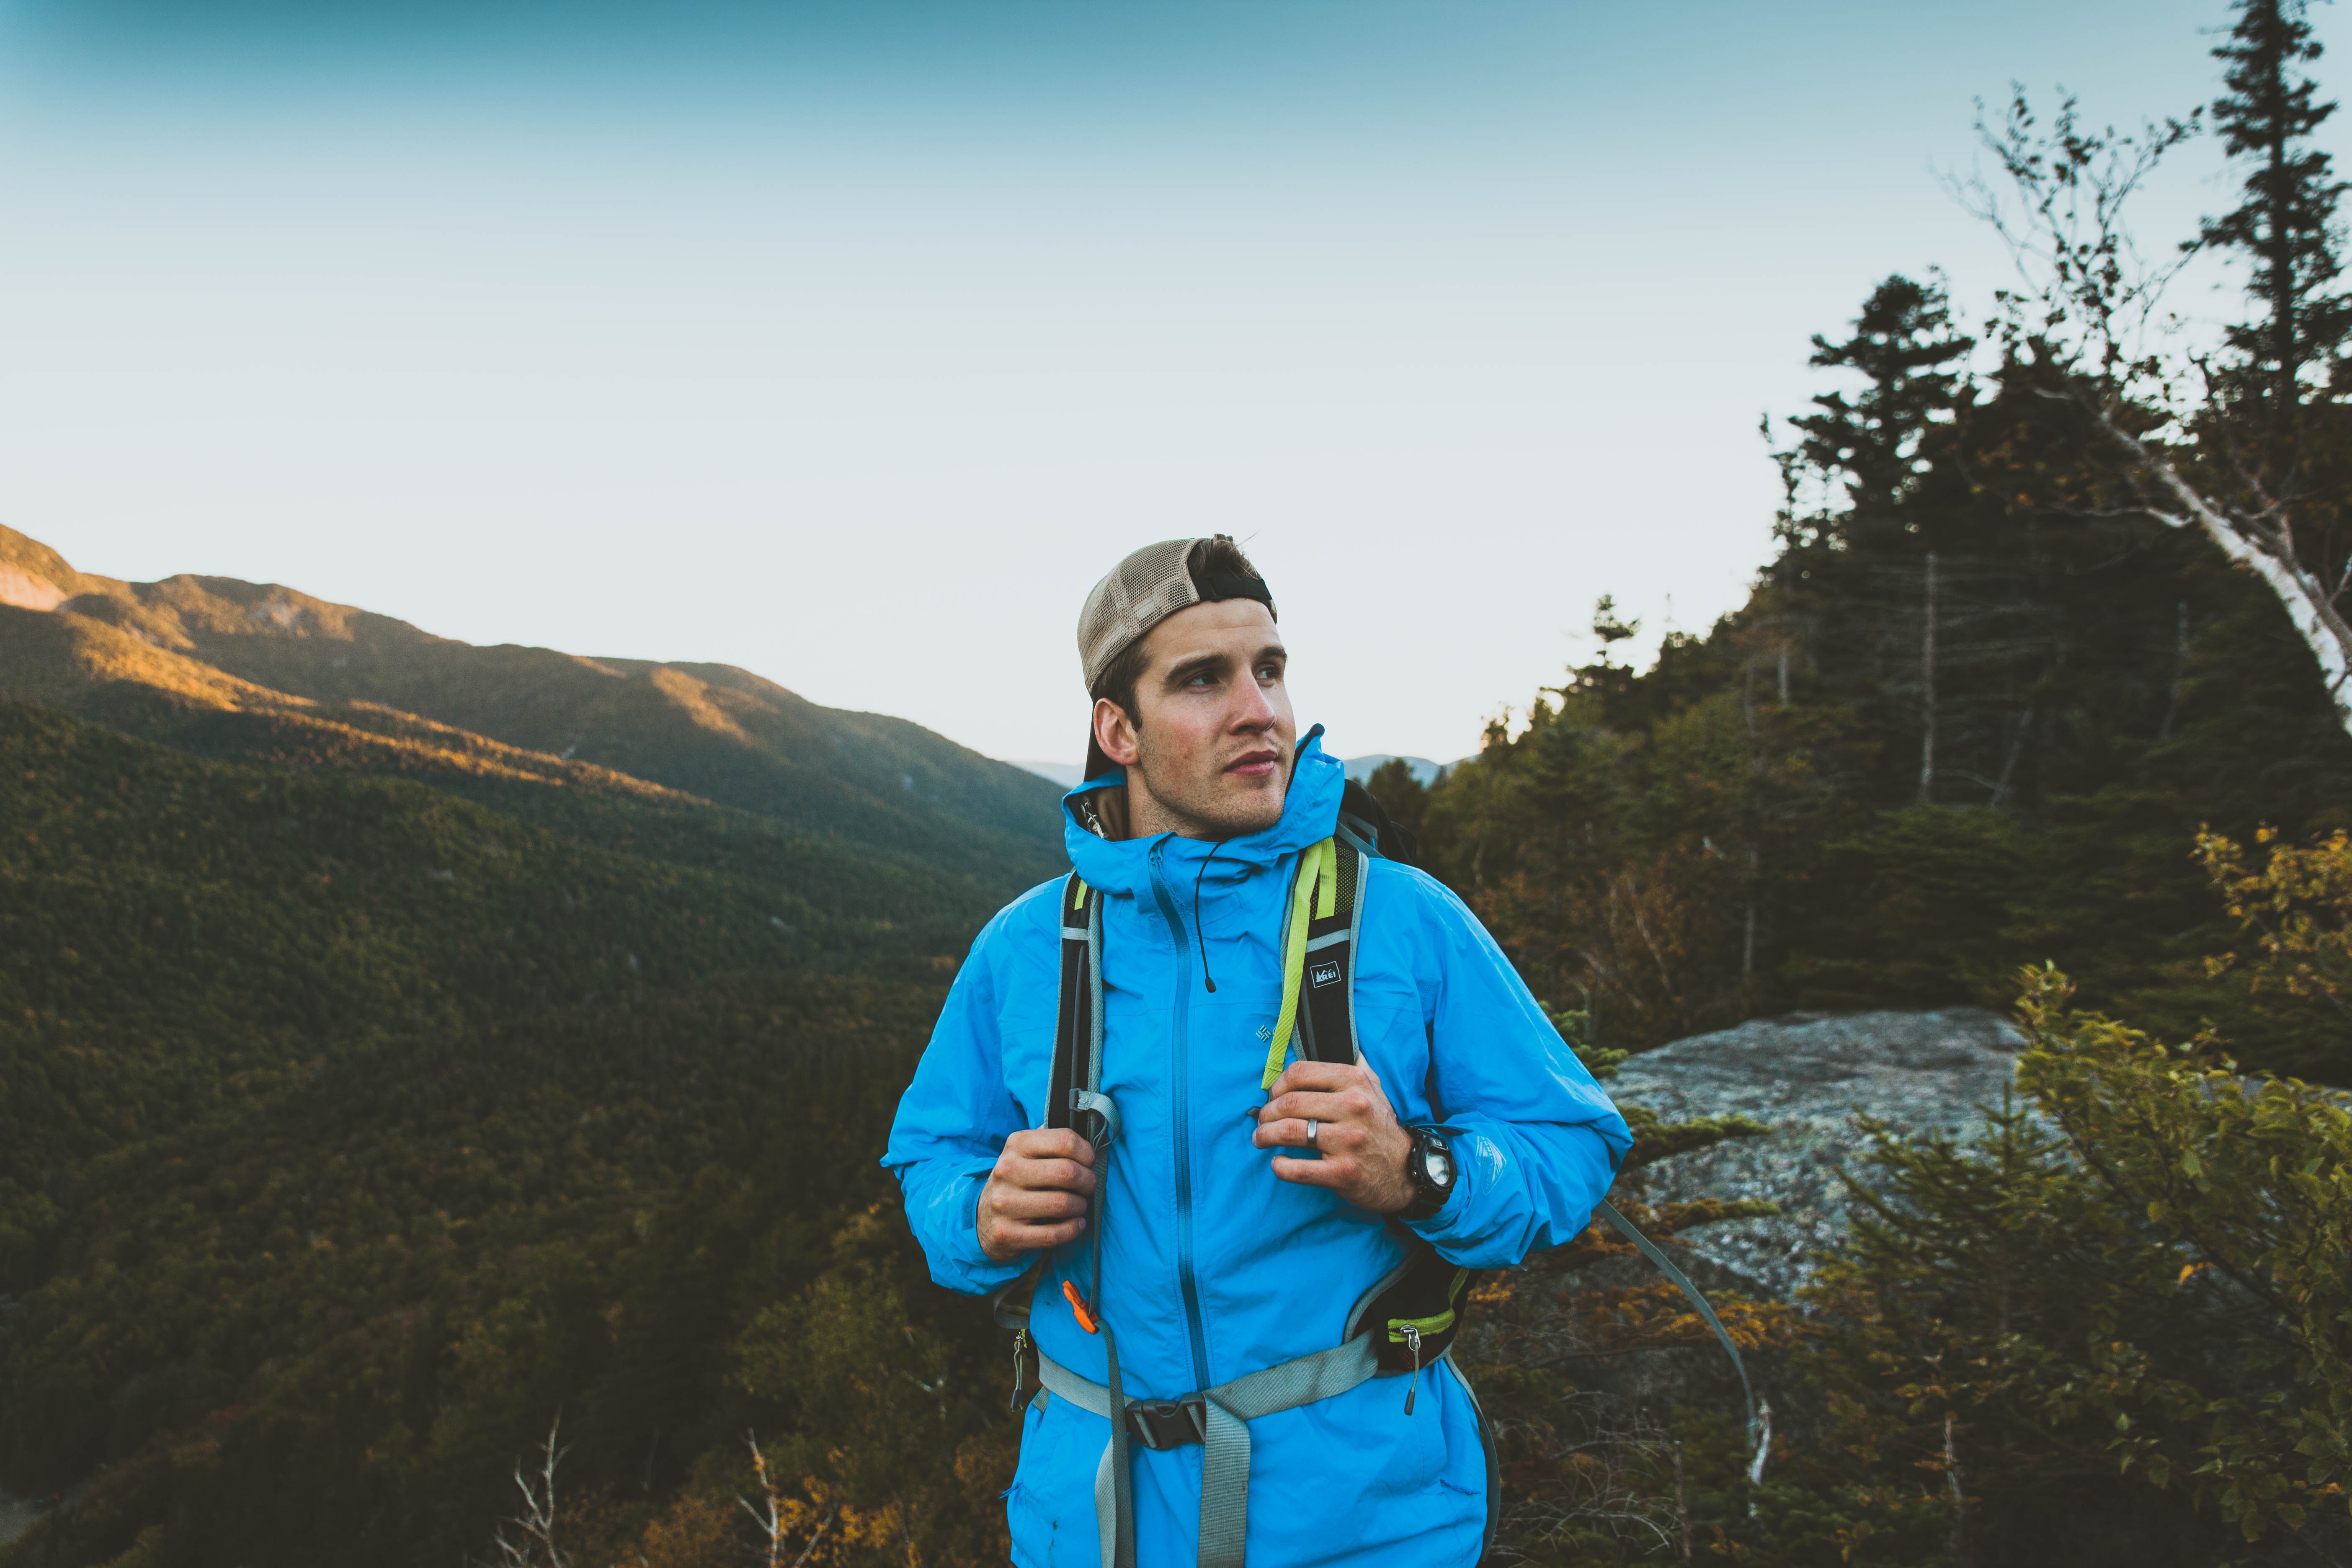
wilderness, walking, mountain, hiking, adventure, mountain range, vacation, ridge, summit, sports, backpacking, mountainous landforms